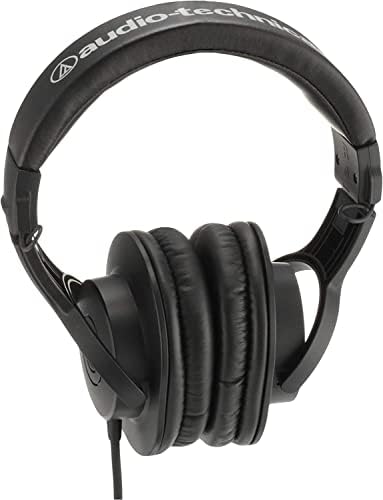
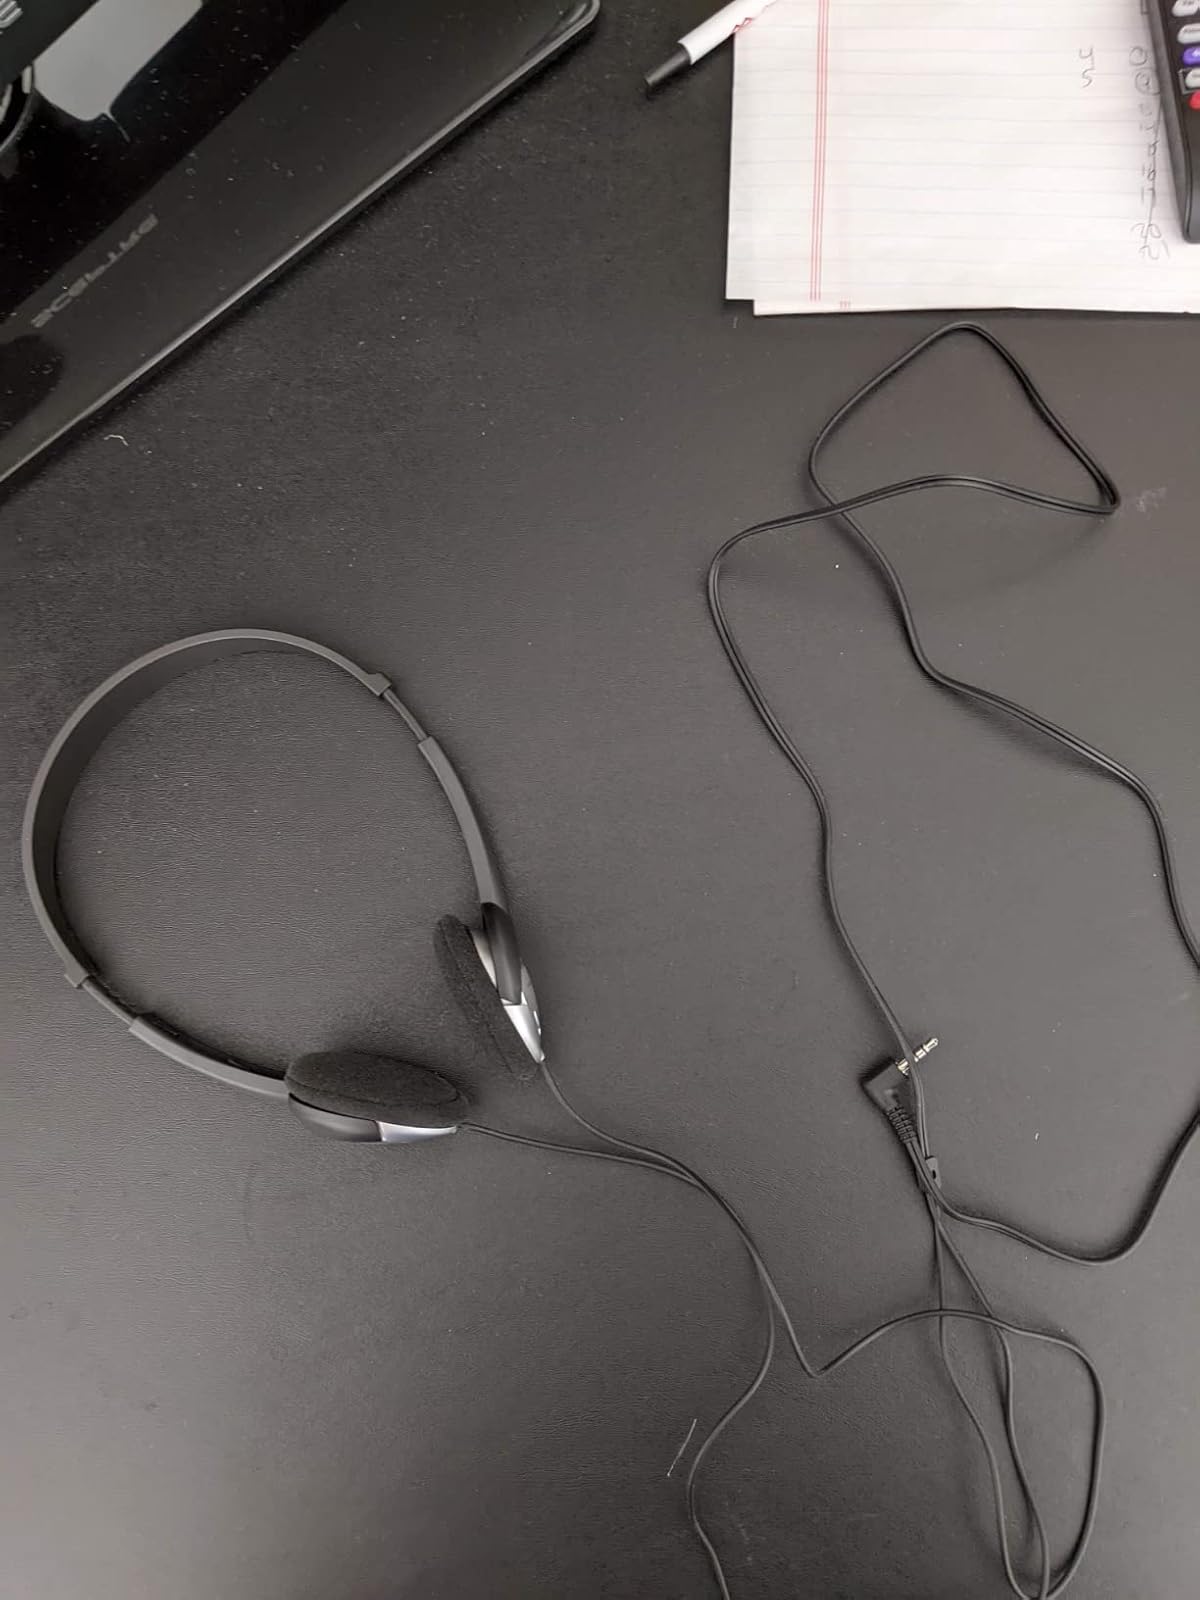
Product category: headphones
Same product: no